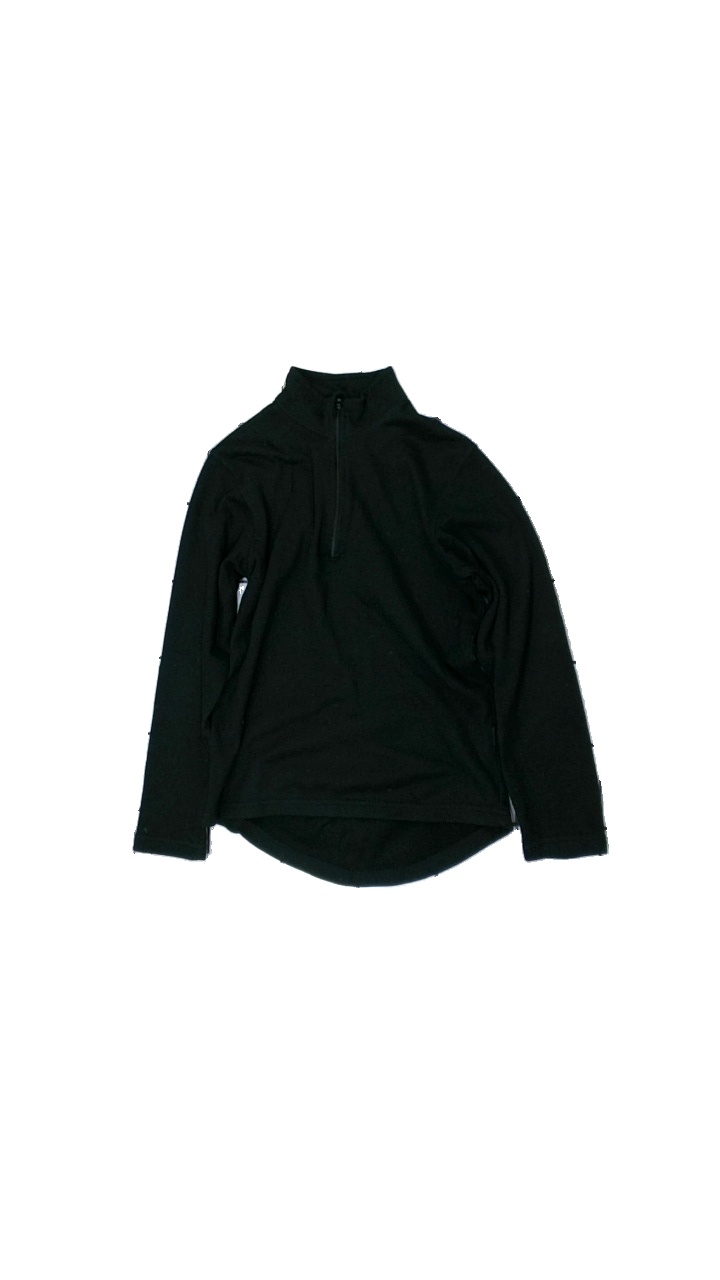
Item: Sweater (Ladies)
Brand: Chinook
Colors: Black
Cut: Regular, Turtle neck
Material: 100% polyester
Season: All
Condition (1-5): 2
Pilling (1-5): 1
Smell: Minor
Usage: Export
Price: <50